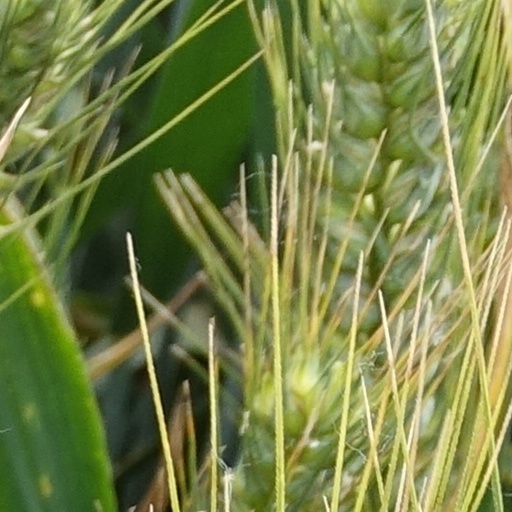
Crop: wheat